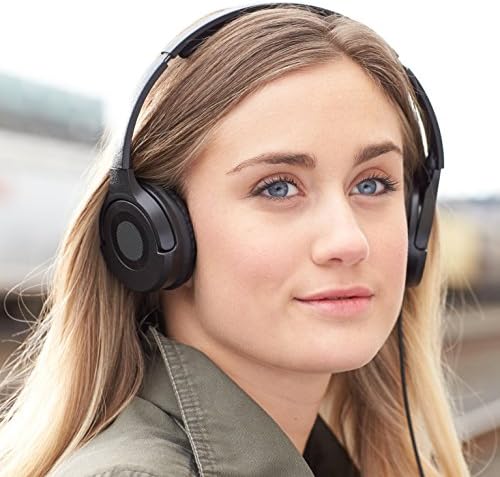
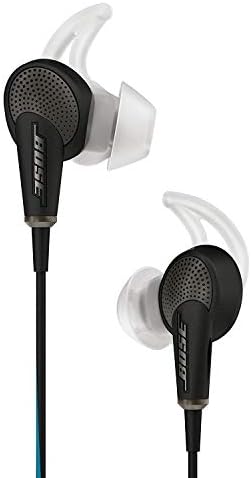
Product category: headphones
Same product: no